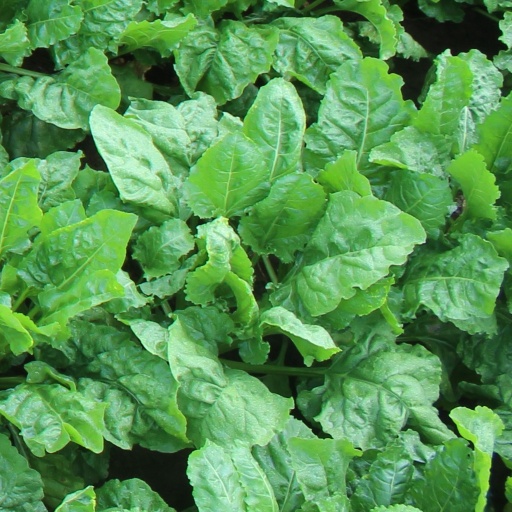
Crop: sugar beet